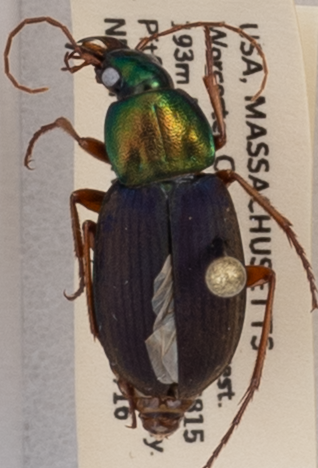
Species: Chlaenius emarginatus
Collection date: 2019-07-16
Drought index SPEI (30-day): -0.008
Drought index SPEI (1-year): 2.09
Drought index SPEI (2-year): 2.09